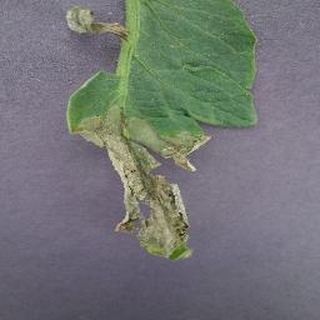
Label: tomato_late_blight